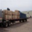
Label: truck